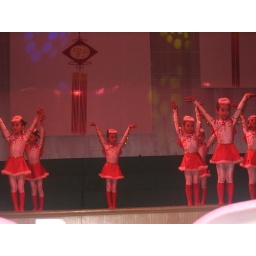
more dancers in the white horse dance